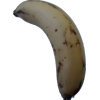
Label: banana